Stefanos Kragiopoulos

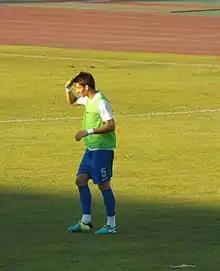
Kragiopoulos warming up for Iraklis.

Stefanos Kragiopoulos (born 31 January 1990) is a Greek footballer who plays for Pierikos in the Greek Football League 2 as a centre back. In the past he has played for Pierikos, Vataniakos and Iraklis.